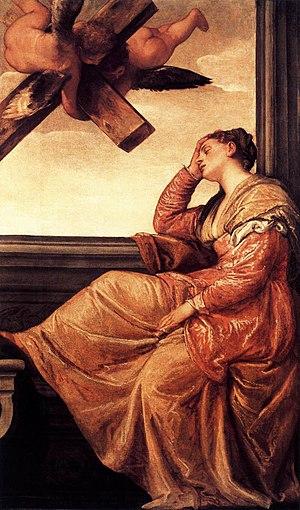
Paolo Caliari, dit Véronèse, né en 1528 à Vérone et mort le 19 avril 1588 à Venise, est un peintre vénitien.